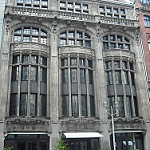
Scene: Outdoor